Righteous Brothers (Arrested Development)

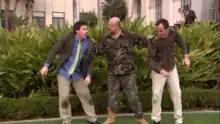
George Sr. stops a fight between his sons Michael Bluth and Gob.

"Righteous Brothers" (also titled "The Righteous Brothers" on the season 2 DVD) is the eighteenth and final episode of the second season of the American television satirical sitcom "Arrested Development". It is the 40th overall episode of the series, and was written by series creator Mitchell Hurwitz and co-executive producer Jim Vallely, and directed by Chuck Martin. It originally aired on Fox on April 17, 2005.